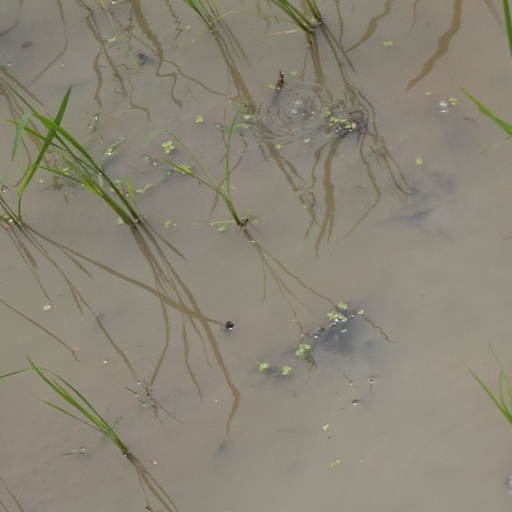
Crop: rice